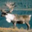
Label: deer